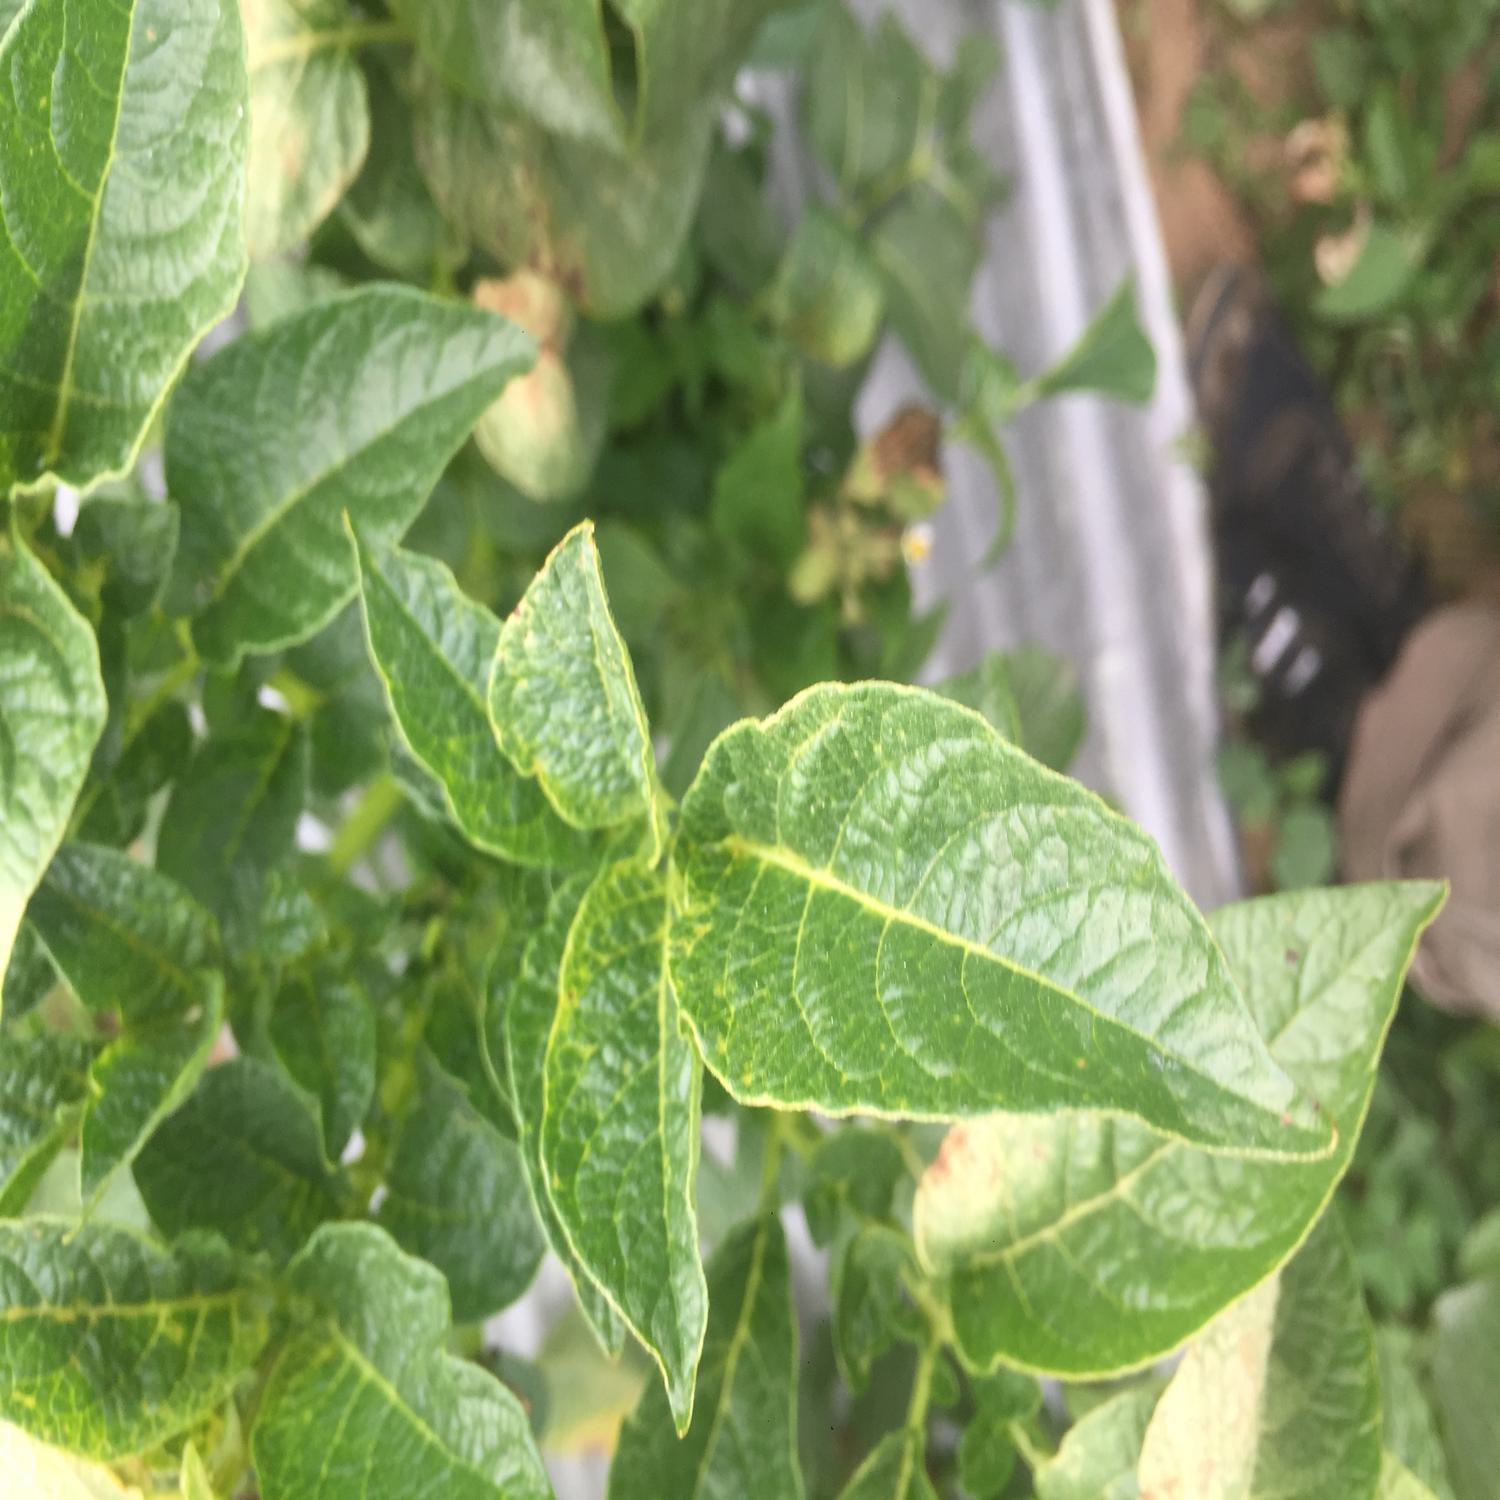
Label: Virus